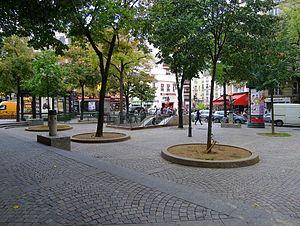
Square du métro Convention (carrefour Convention-Vaugirard) - Paris XV
Convention est une station de la ligne 12 du métro de Paris, située dans le 15ᵉ arrondissement de Paris.